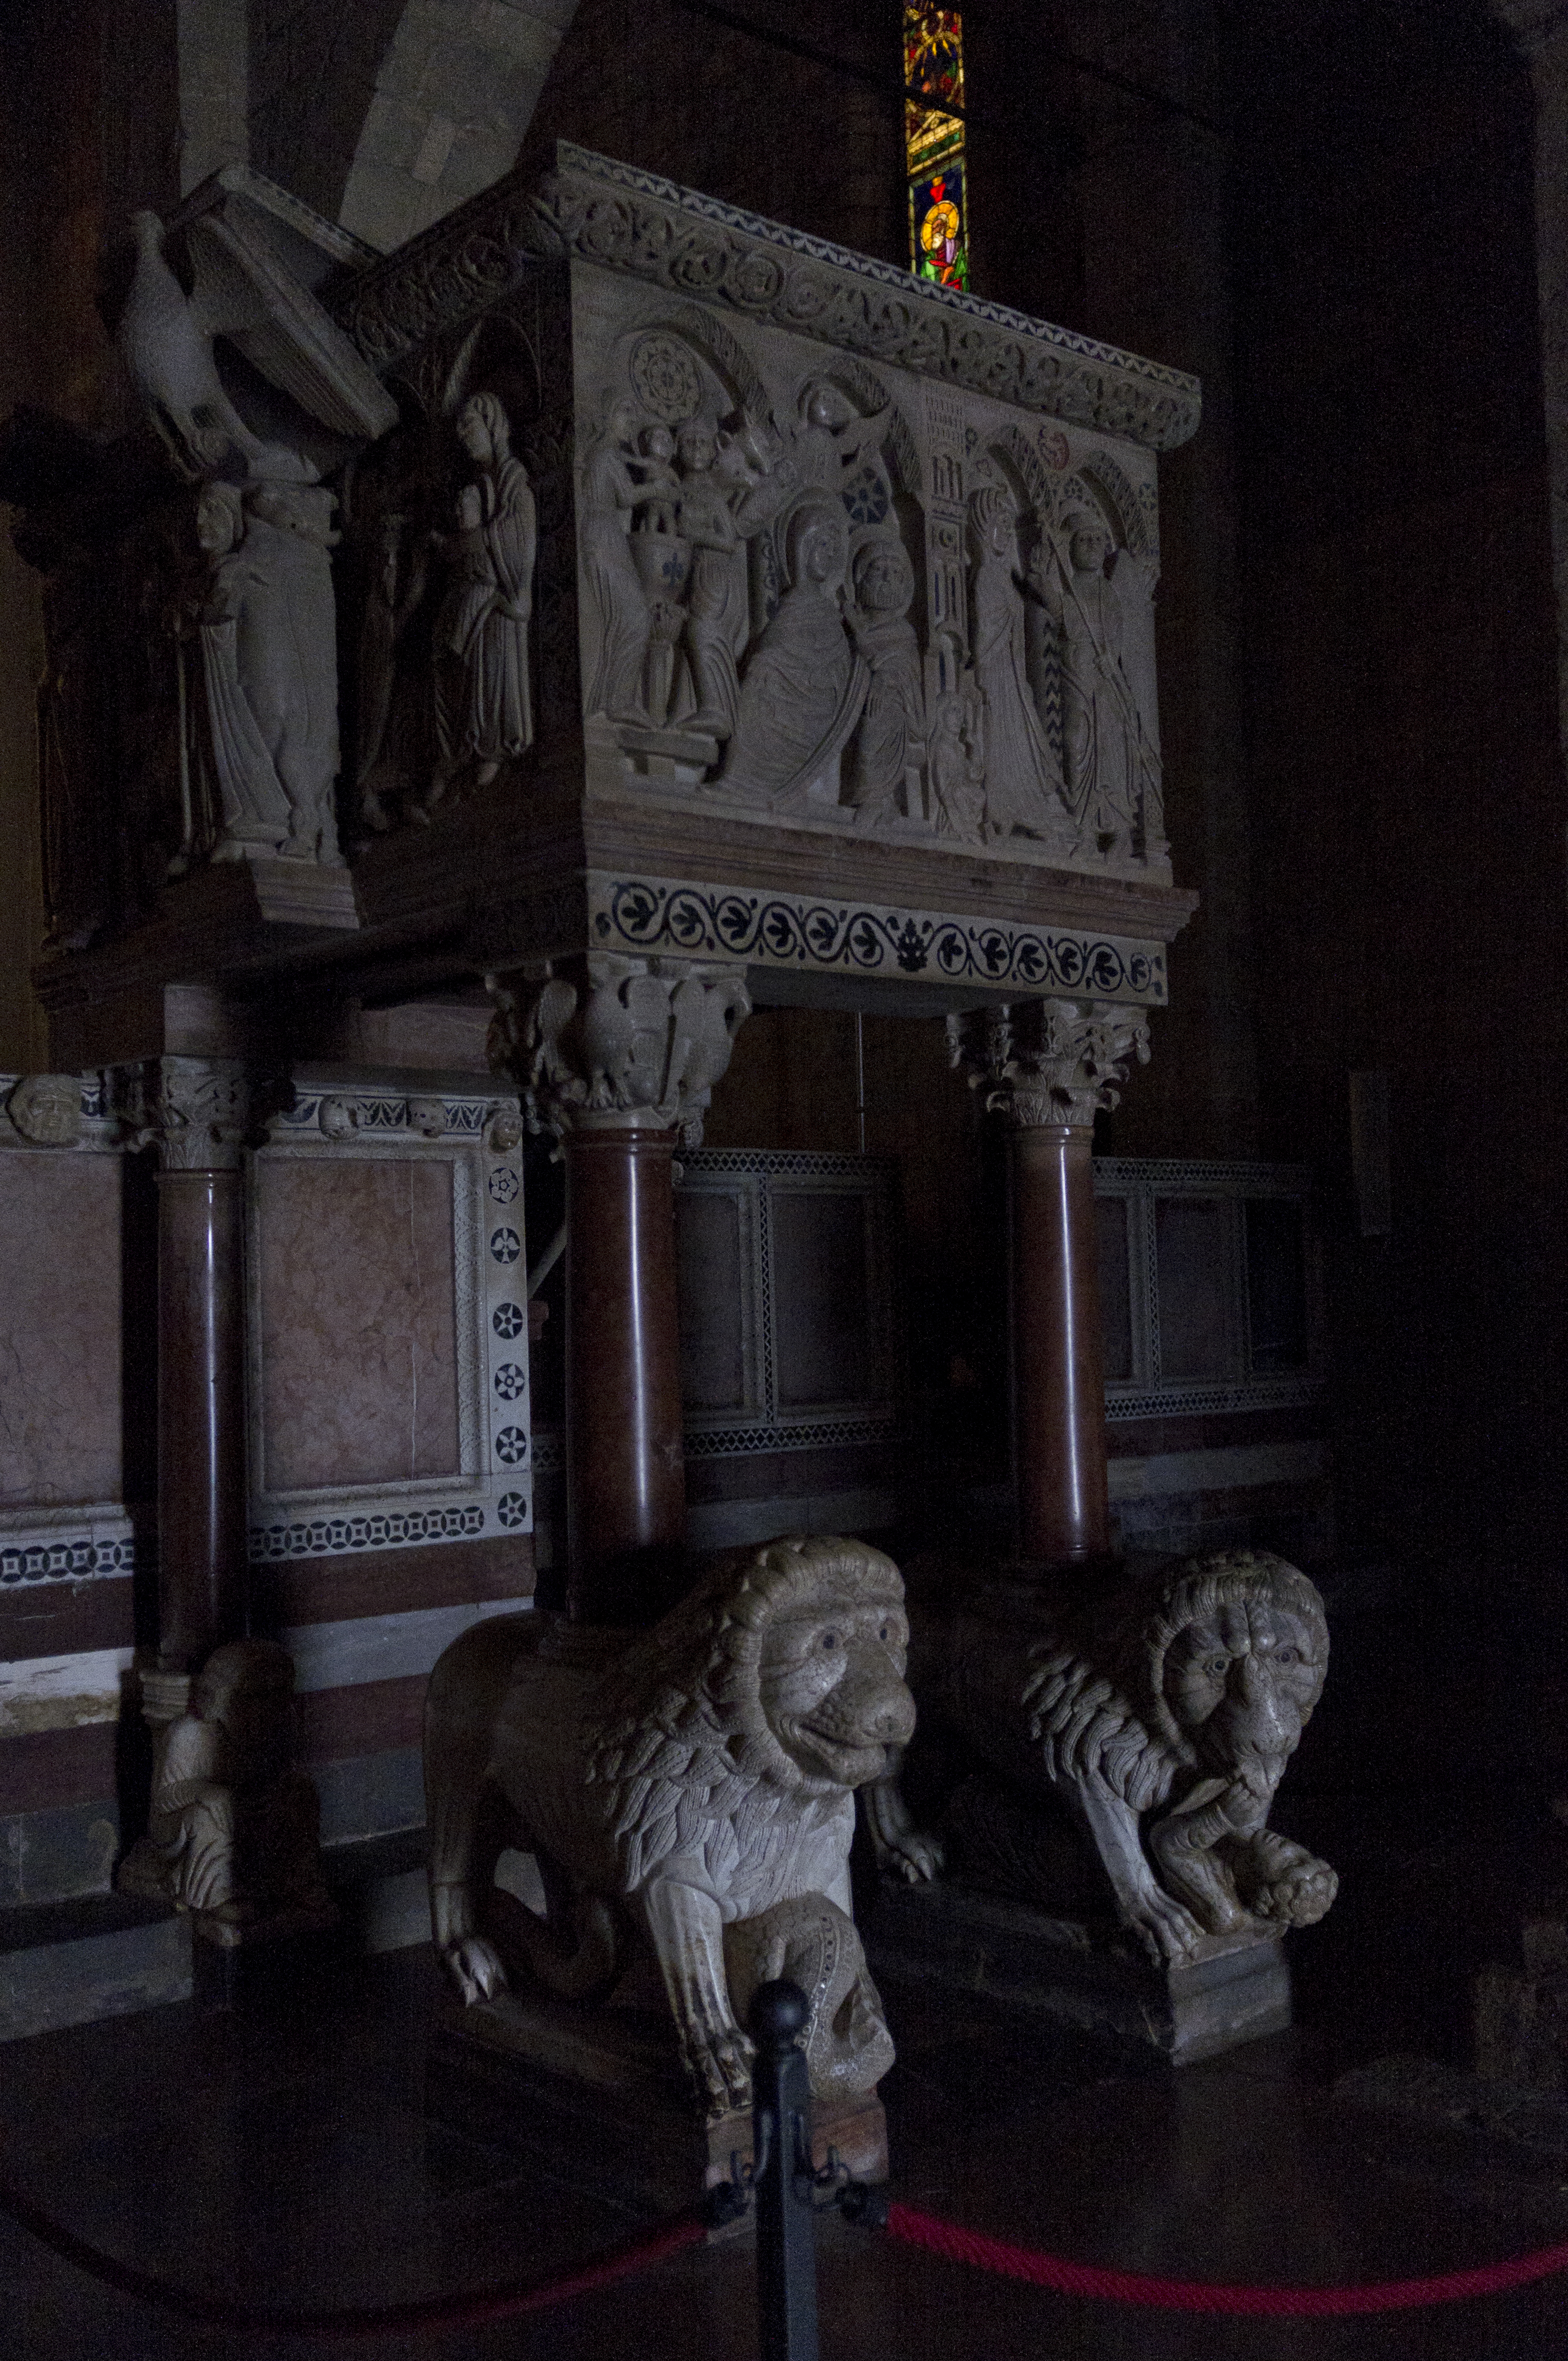
night, statue, italy, tuscany, darkness, lighting, art, temple, screenshot, barga